Surviving Cliffside

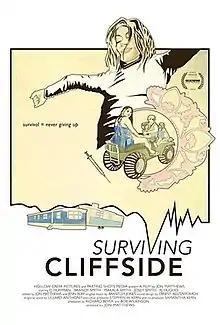
Film poster

Surviving Cliffside is a 2014 documentary film and the directorial debut of Jon Matthews. The film premiered at the 2014 South by Southwest Film Festival and follows a family that lives in a Cliffside, a trailer park in Alum Creek, West Virginia, known for its crime and drugs. During production, Jon Matthews was mentored by filmmaker Debra Granik (Winter's Bone, Down to the Bone) and filmmaker Spike Lee, who also awarded him a grant to complete the film.